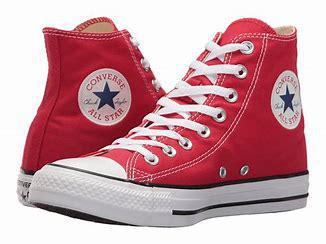
Brand: Converse
Model: Chuck Taylor All